Wielkopolska Museum of Independence

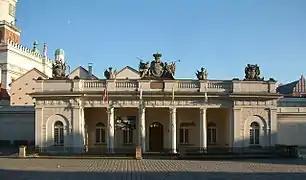
Wielkopolska Museum of Independence, Museum of the Greater Poland Uprising of 1918-1919

Wielkopolska Museum of Independence is a museum, a local cultural institution organized by the city of Poznań. The scope of the museum's activities includes collecting and making available collections on the independence uprisings and organic work during the partitions, the period of the Second Republic of Poland, fighting and martyrdom during World War II, as well as protests and opposition activities in the years 1945-1989. Before the name was changed, the museum was known as the Wielkopolska Museum of the Fight for Independence.